Interruption (map projection)

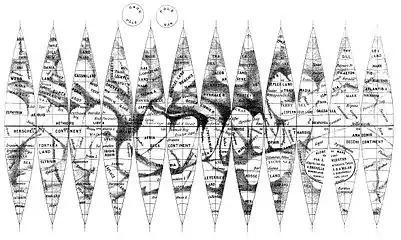
Globe gores, yielding small enough sections to paste onto a globe without splitting the paper or warping it too much.

Because pseudocylindric projections map parallels as straight lines, and meridians to have constant spacing, they are easy to interrupt. This is normally done to optimize either for continental areas or for oceanic areas, as explored by Goode.